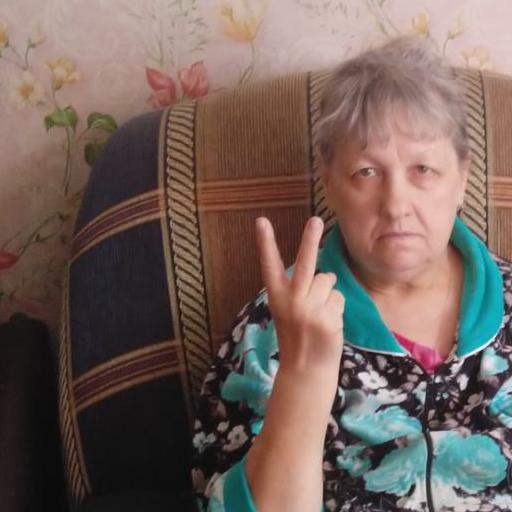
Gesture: peace_inverted